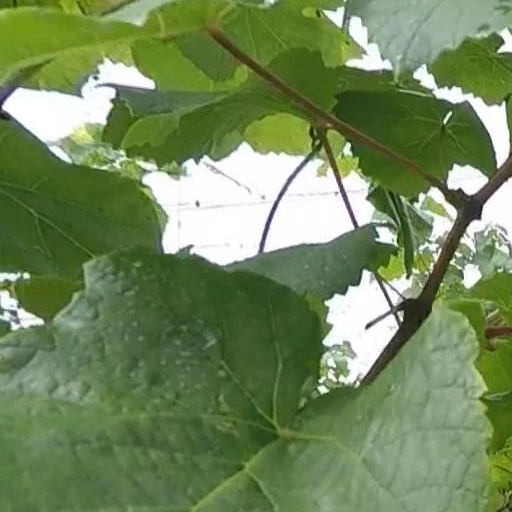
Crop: grape